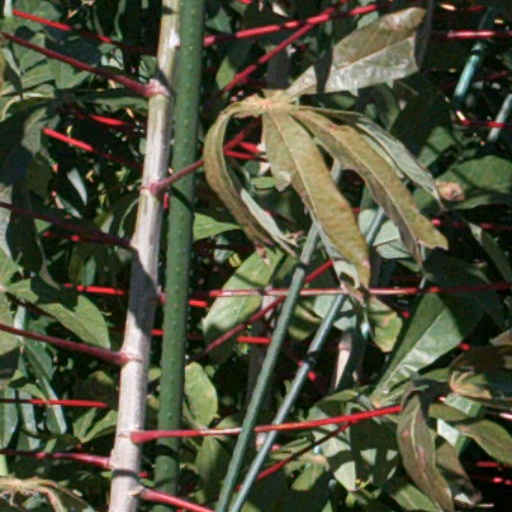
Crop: cassava